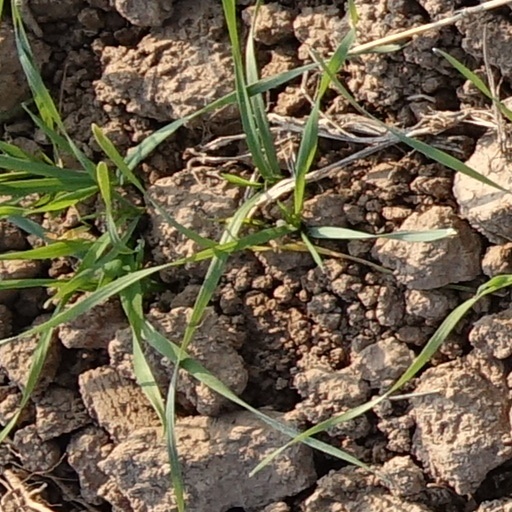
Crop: wheat